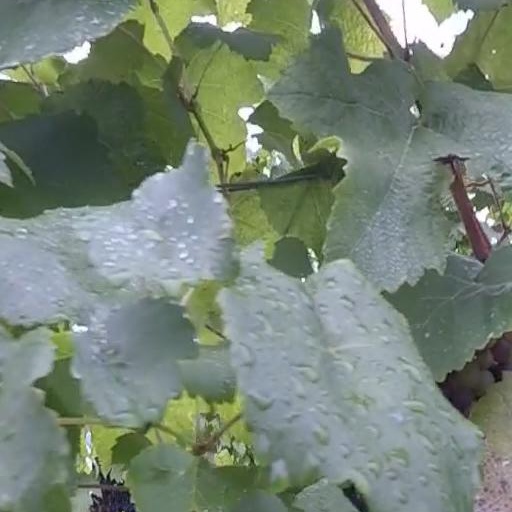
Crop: grape